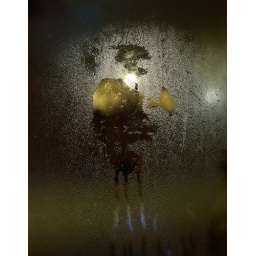
my face pressed against my condensated window